Regis High School (Oregon)

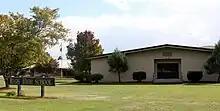
Entrance sign and buildings

Regis has been accredited through the Northwest Accreditation Commission since 1966.